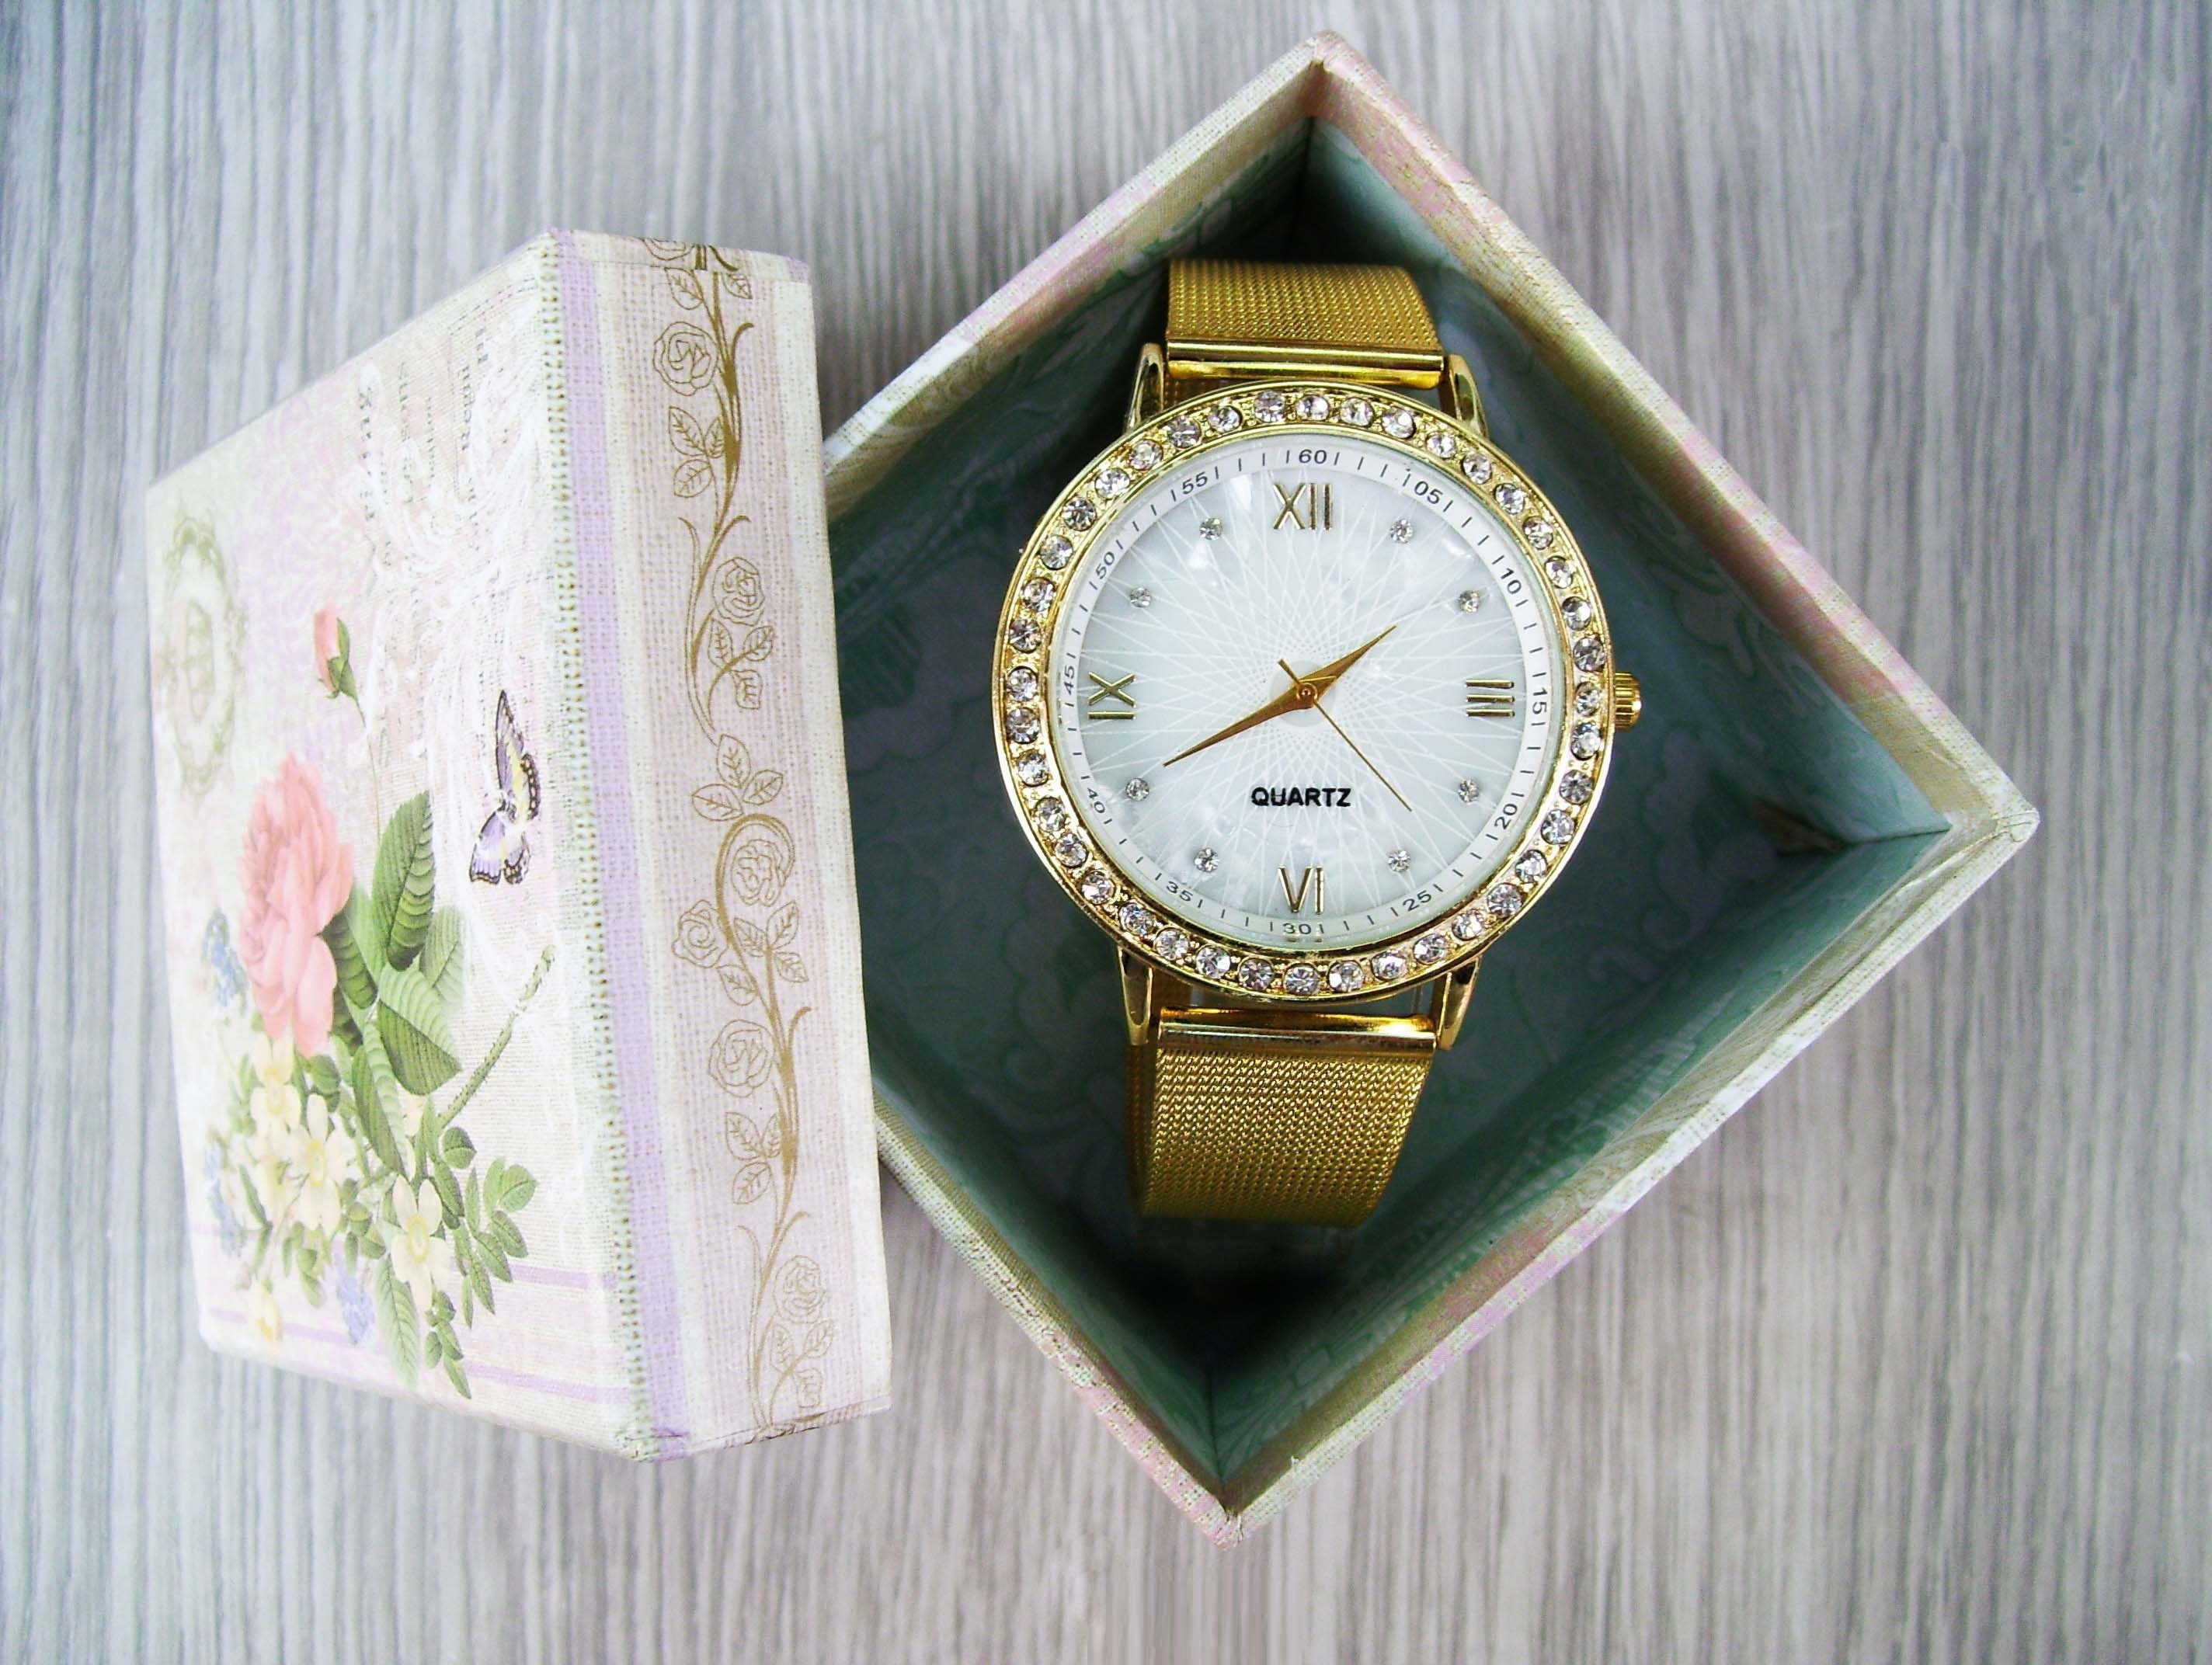
Analog watch, fashion accessory, clock, watch, jewellery, quartz clock, brand, still life, still life photography